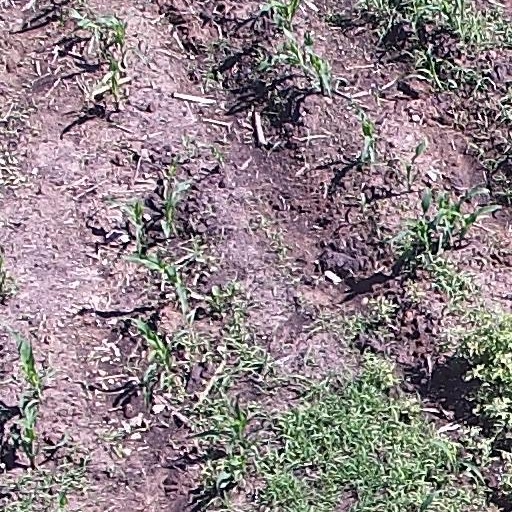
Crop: maize; corn